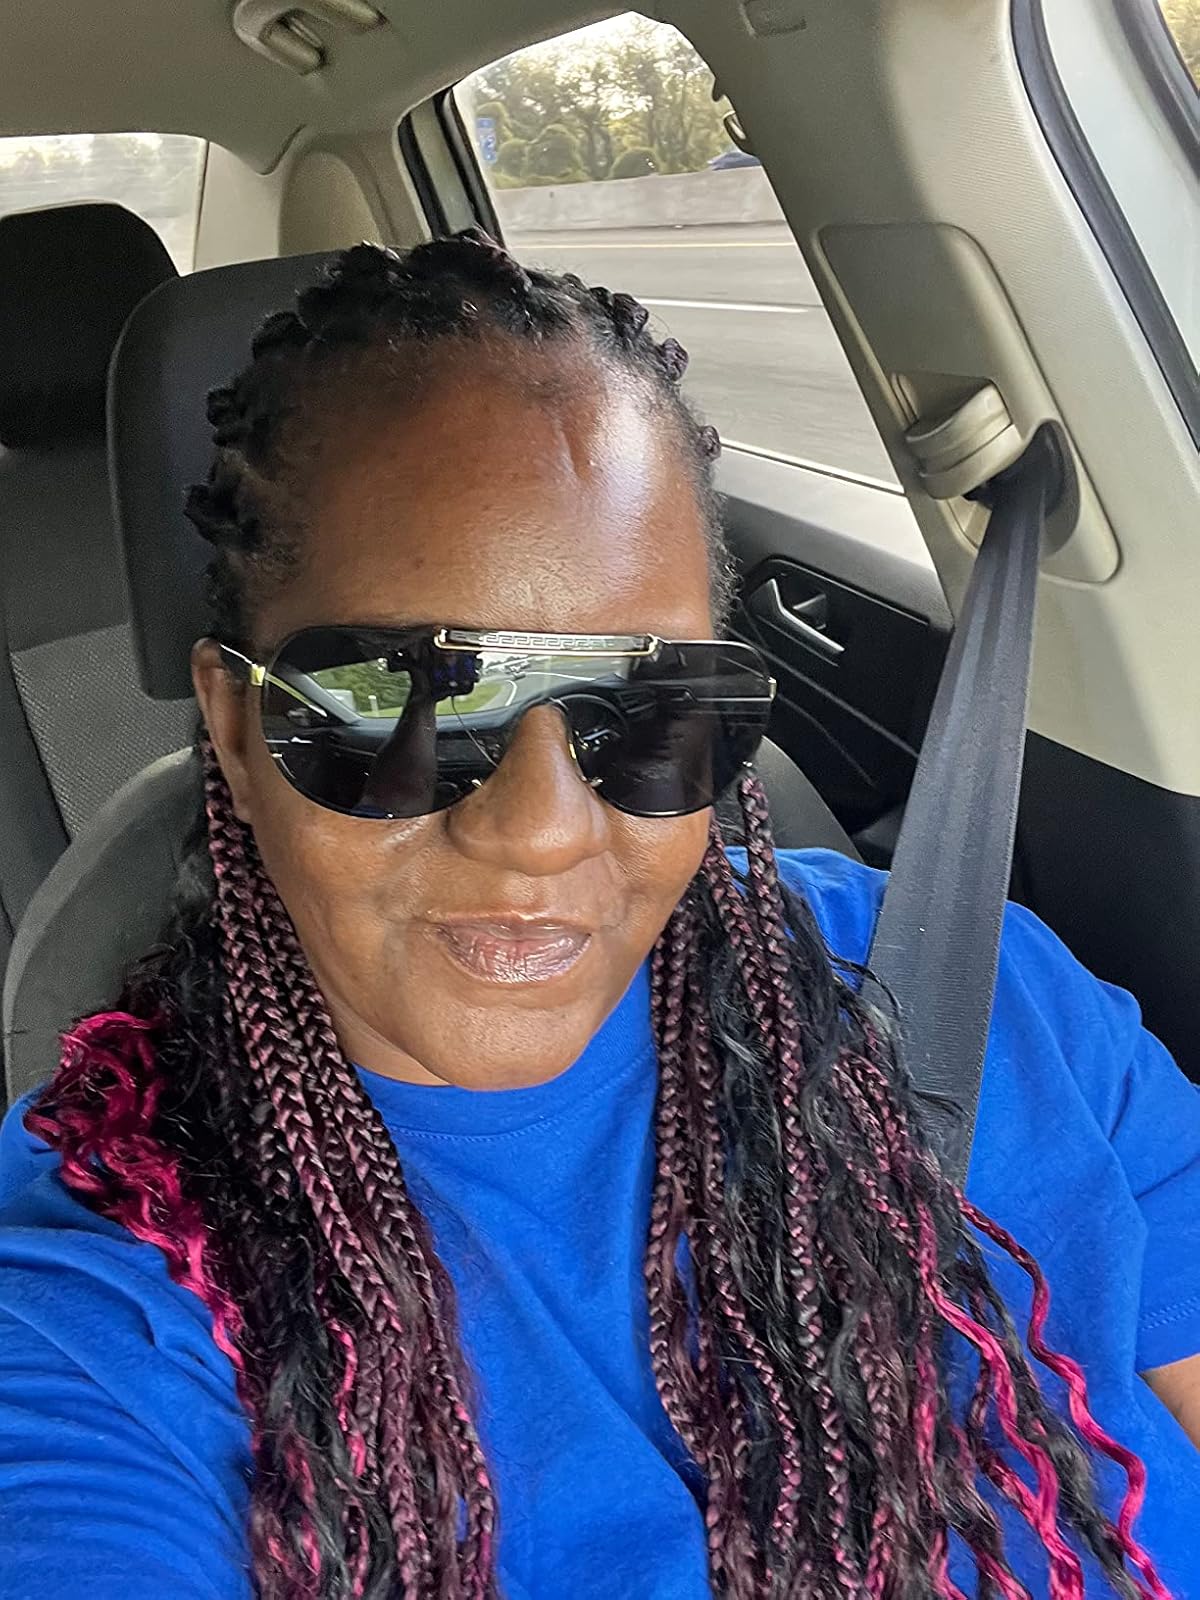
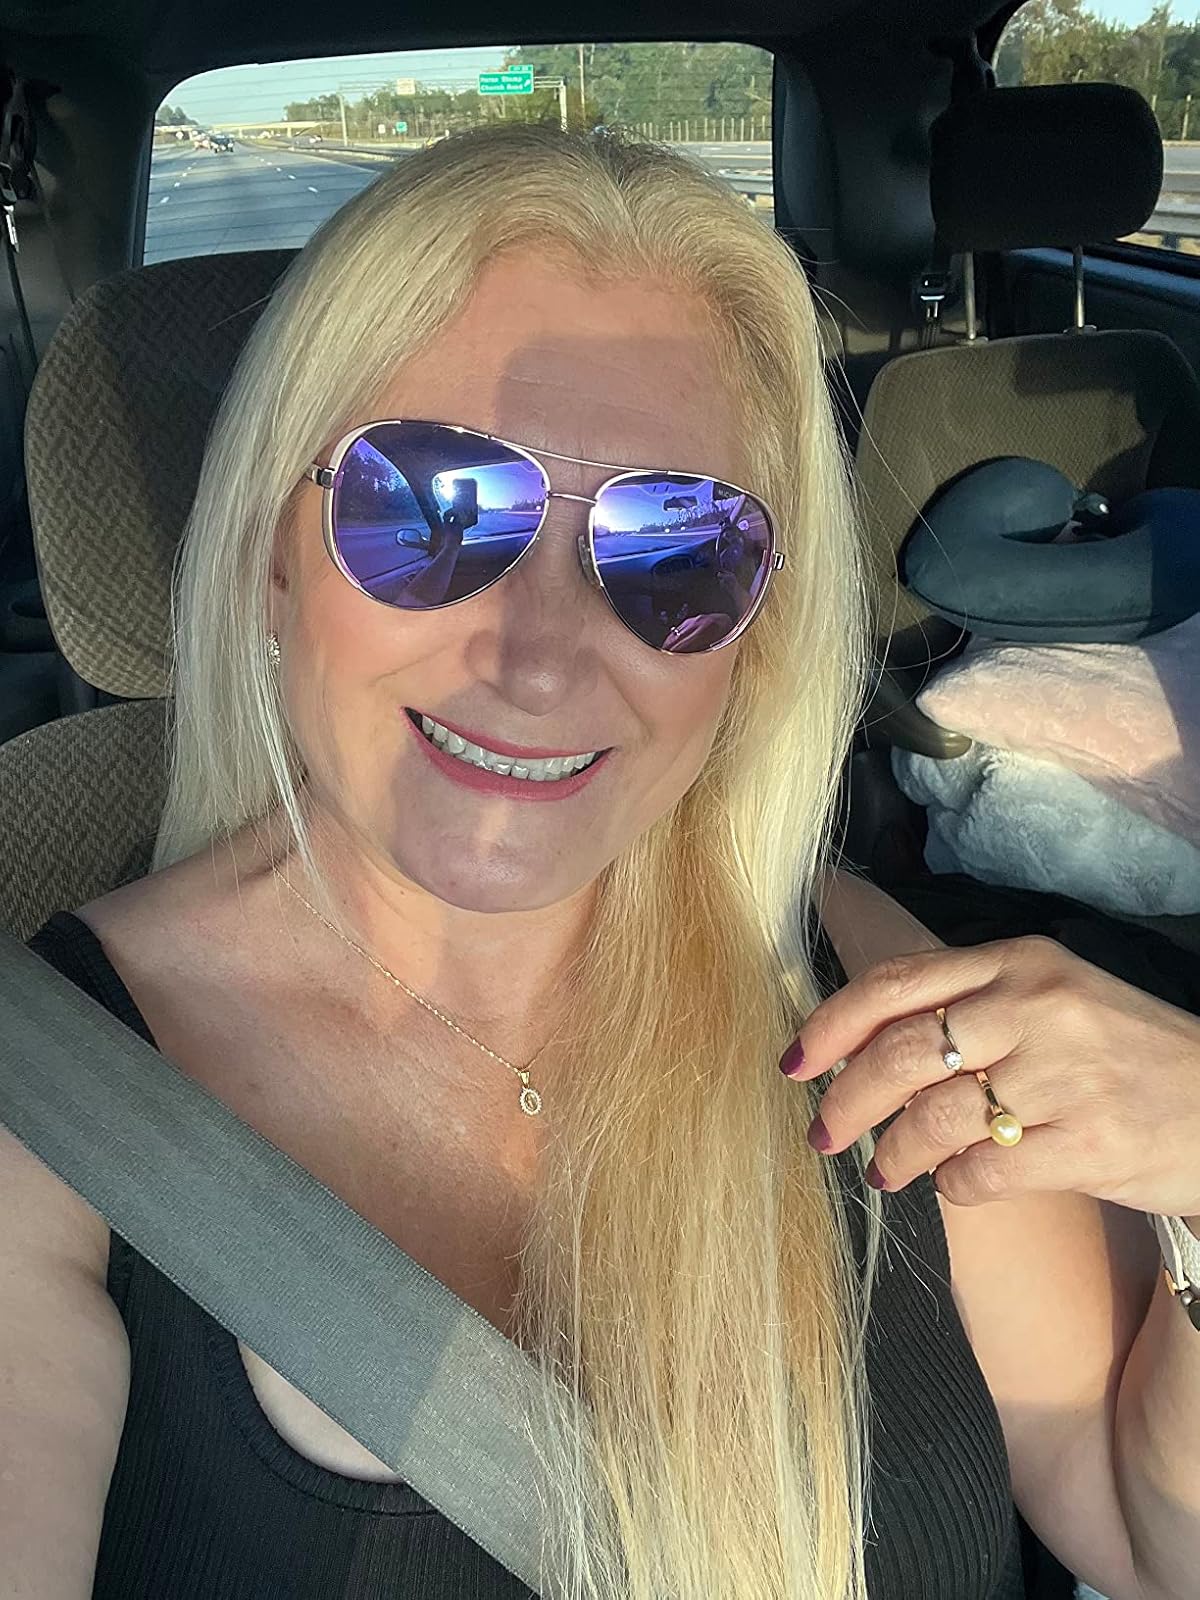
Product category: accessories_sunglasses
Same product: no